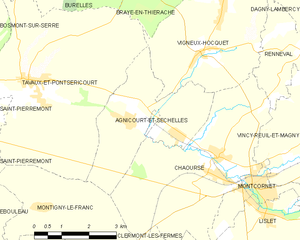
Carte des communes françaises: Agnicourt-et-Séchelles